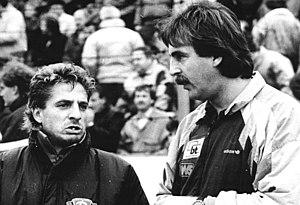
Uwe Reinders est un footballeur allemand né le 19 janvier 1955 à Essen. Il était attaquant.